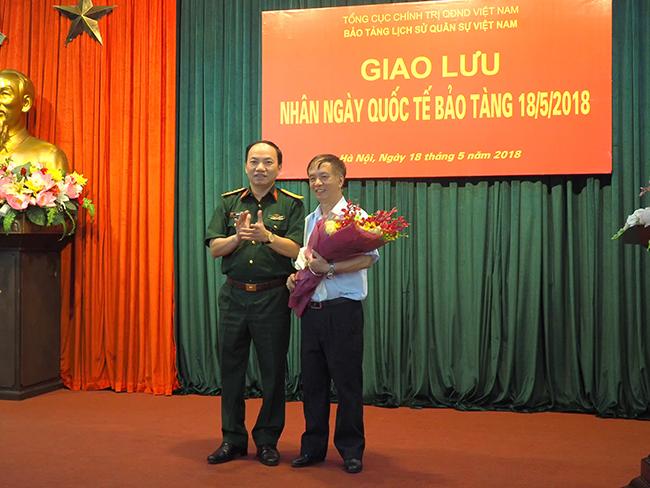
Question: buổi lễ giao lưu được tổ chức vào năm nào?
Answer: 2018